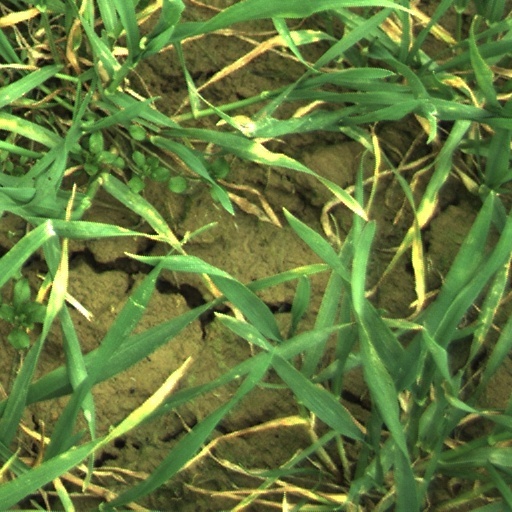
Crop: wheat